Martin Koch (novelist)

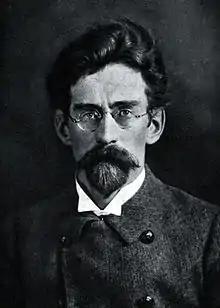
Martin Koch.

He was a key representative of the proletarian authors in Sweden.